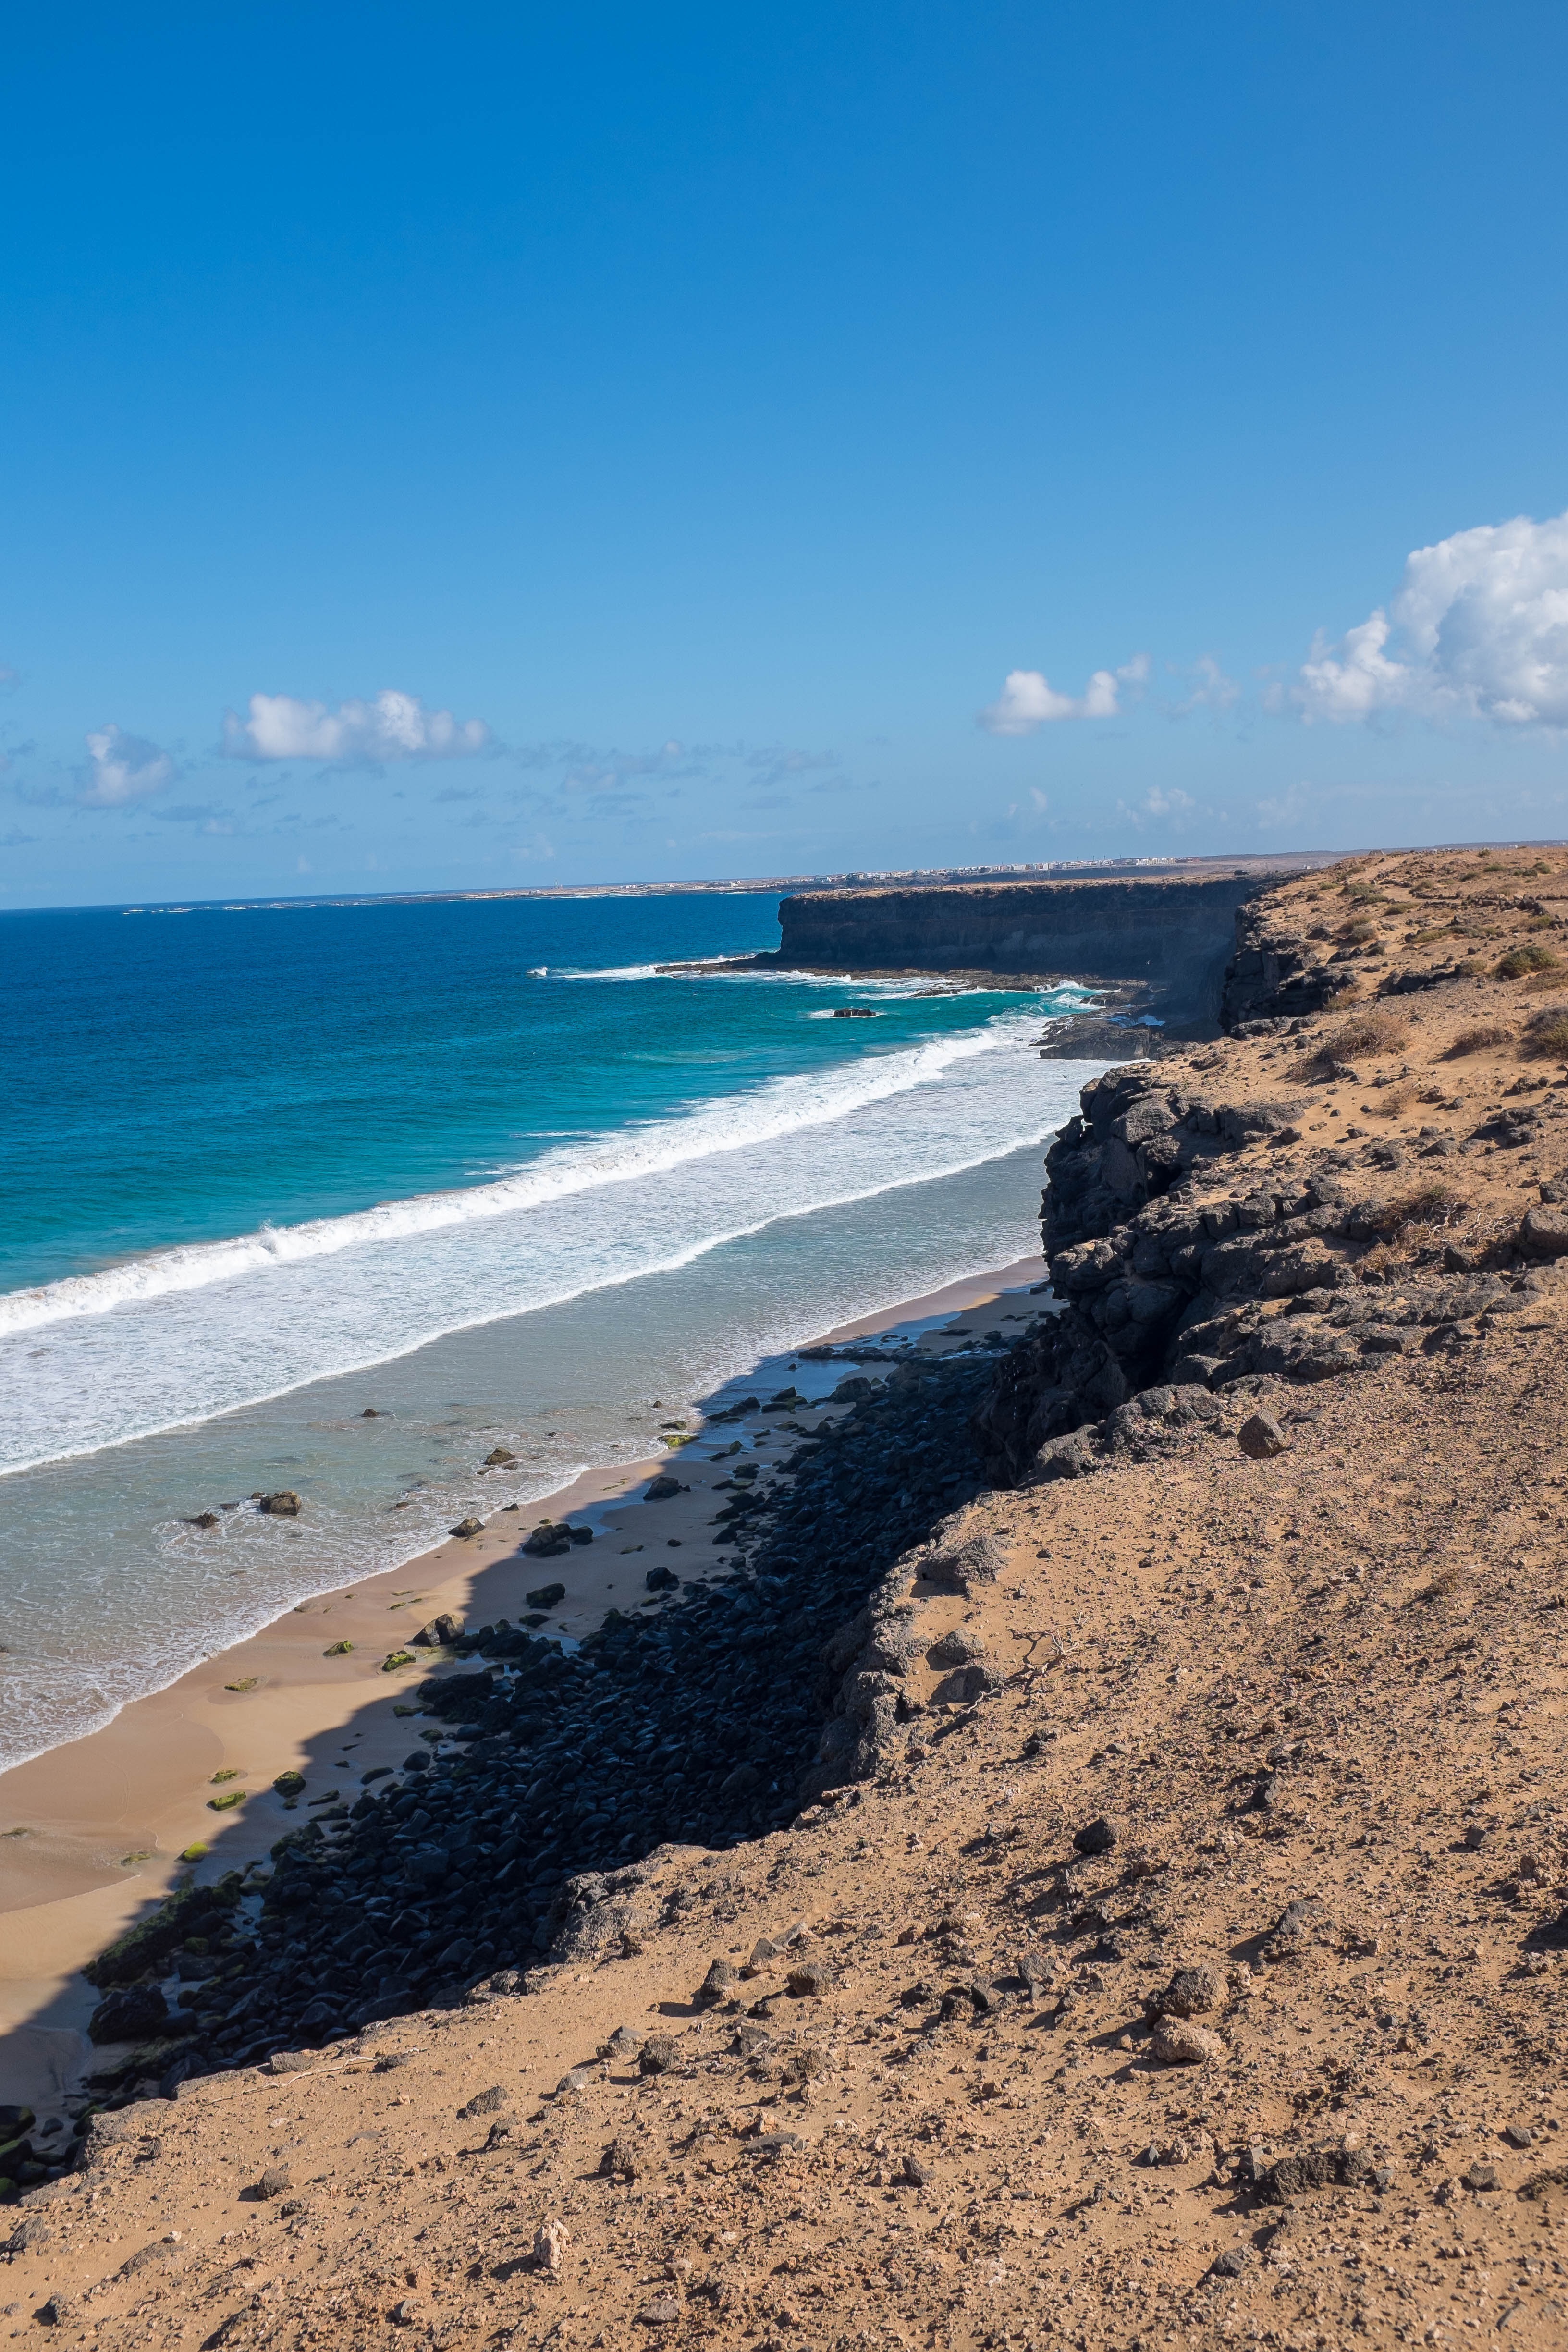
beach, sea, coast, sand, rock, ocean, horizon, shore, wave, vacation, cliff, bay, terrain, material, body of water, cape, wind wave